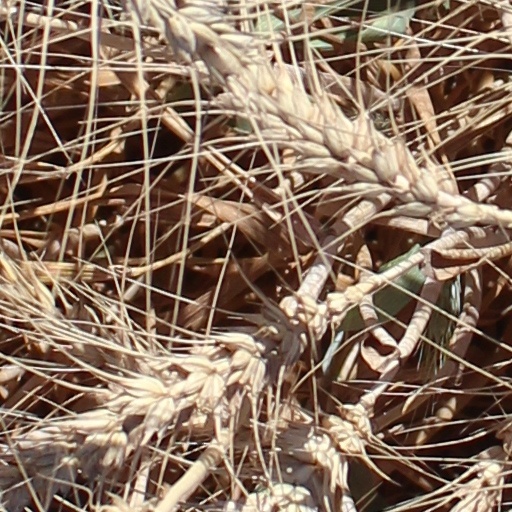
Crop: wheat